Raghnall Mac Ruaidhrí

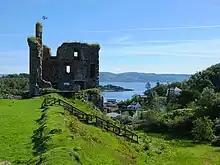
Now-ruinous Tarbert Castle underwent extensive enhancements in 1325–1326, and evidently ranked as one of the most dominant Scottish castles at the time. A royal visit to the castle in 1325 may have concerned the apparent forfetiure of Raghnall in the same year. Much of the castle's visible remains date to work undertaken in the 1320s and about 1500.

In 1325, a certain """" suffered the forfeiture of his possessions by Robert I. Although this record could refer to a member of Clann Domhnaill, another possibility is that the individual actually refers to a member of Clann Ruaidhrí, and that the record evinces contrasting relations between Clann Ruaidhrí and the Scottish Crown in the 1320s and 1330s. If this record indeed refers to a member of Clann Ruaidhrí, the man in question may well have been Raghnall himself. If so, the forfeiture could have stemmed from resistance advanced by Raghnall to counter Cairistíona's attempts to alienate the Clann Ruaidhrí estate from him and transfer it into the clutches of the Caimbéalaigh. Alternately, the forfeiture could have been ratified in response to undesirable Clann Ruaidhrí expansion into certain neighbouring regions, such as the former territories of the disinherited Clann Dubhghaill.